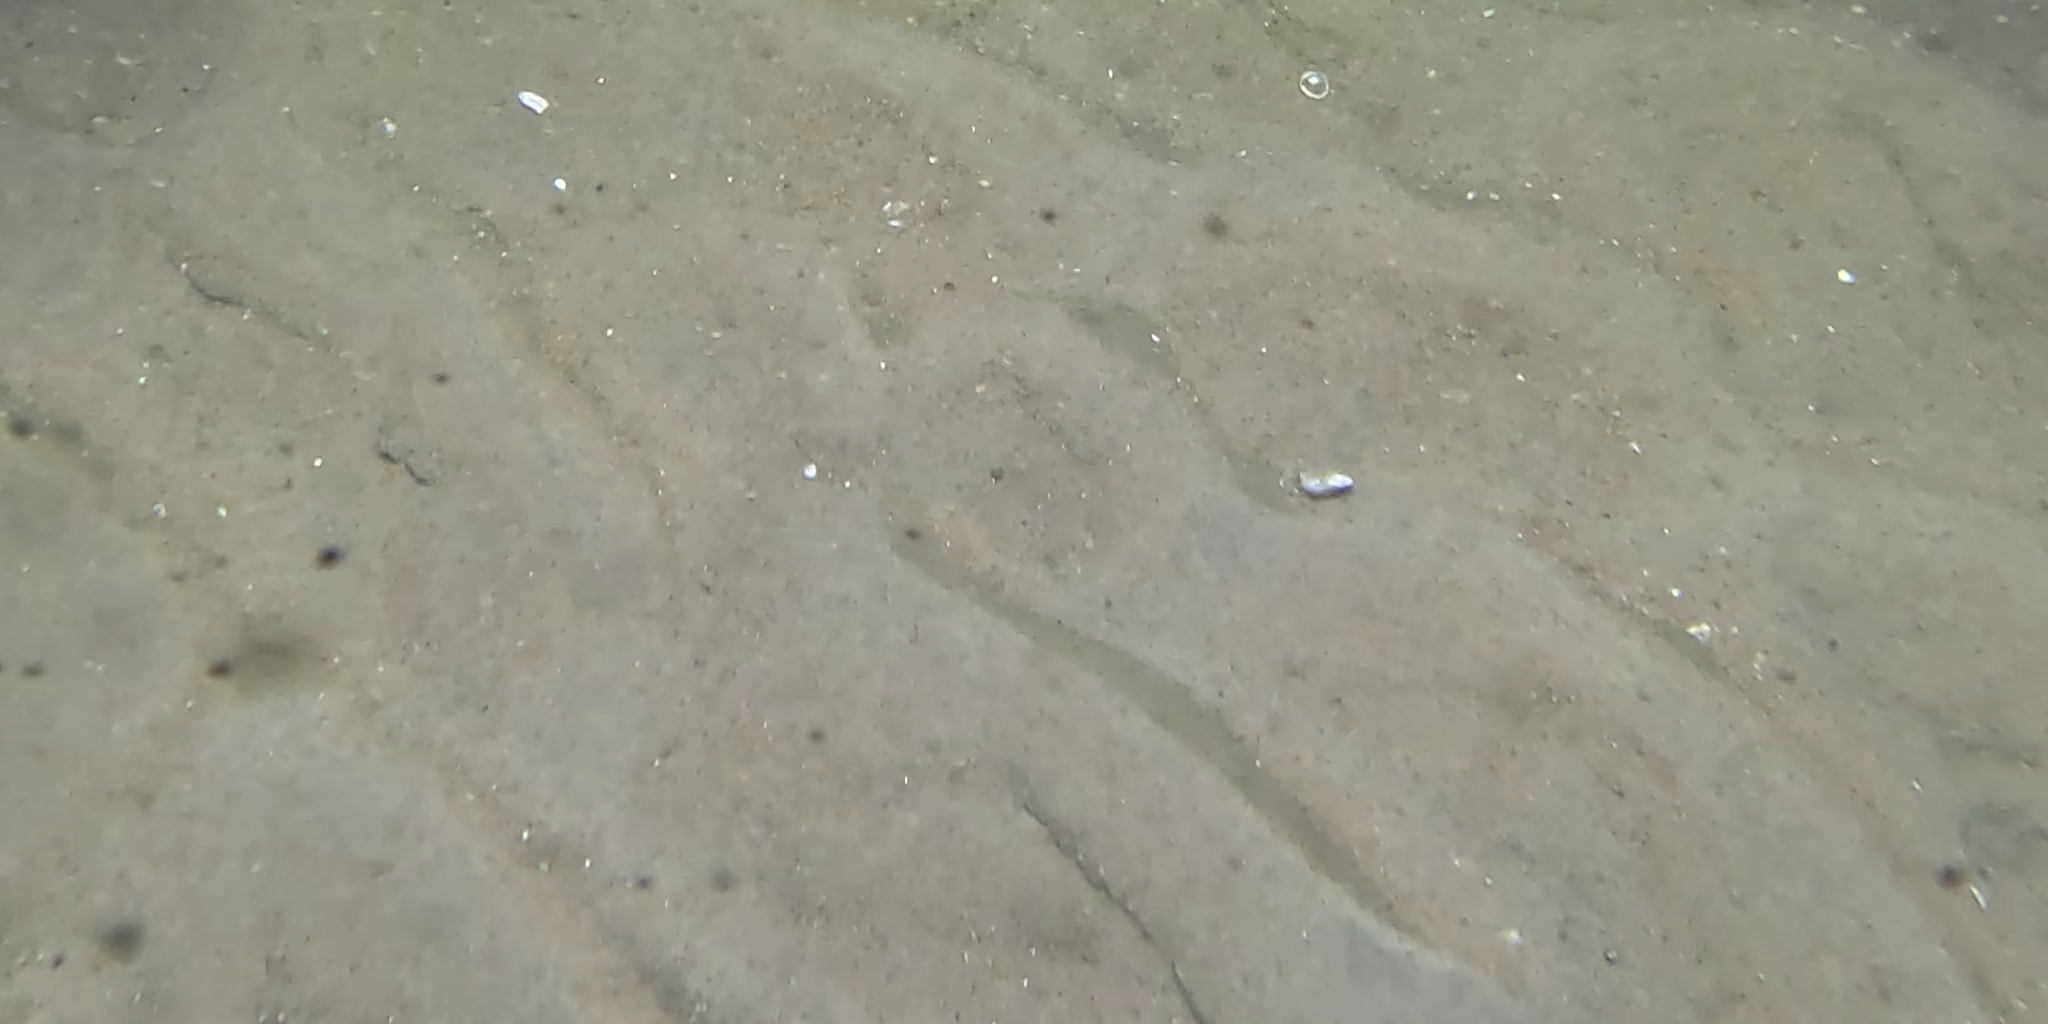
Seabed habitat: sand